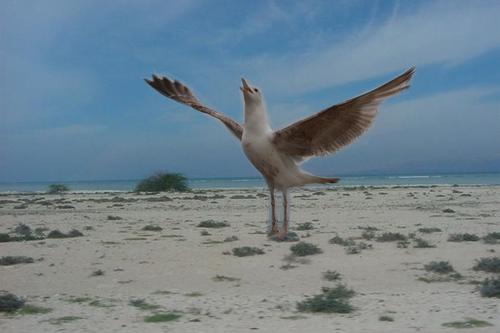
Bird species: Herring_Gull
Bird type: waterbird
Background: water